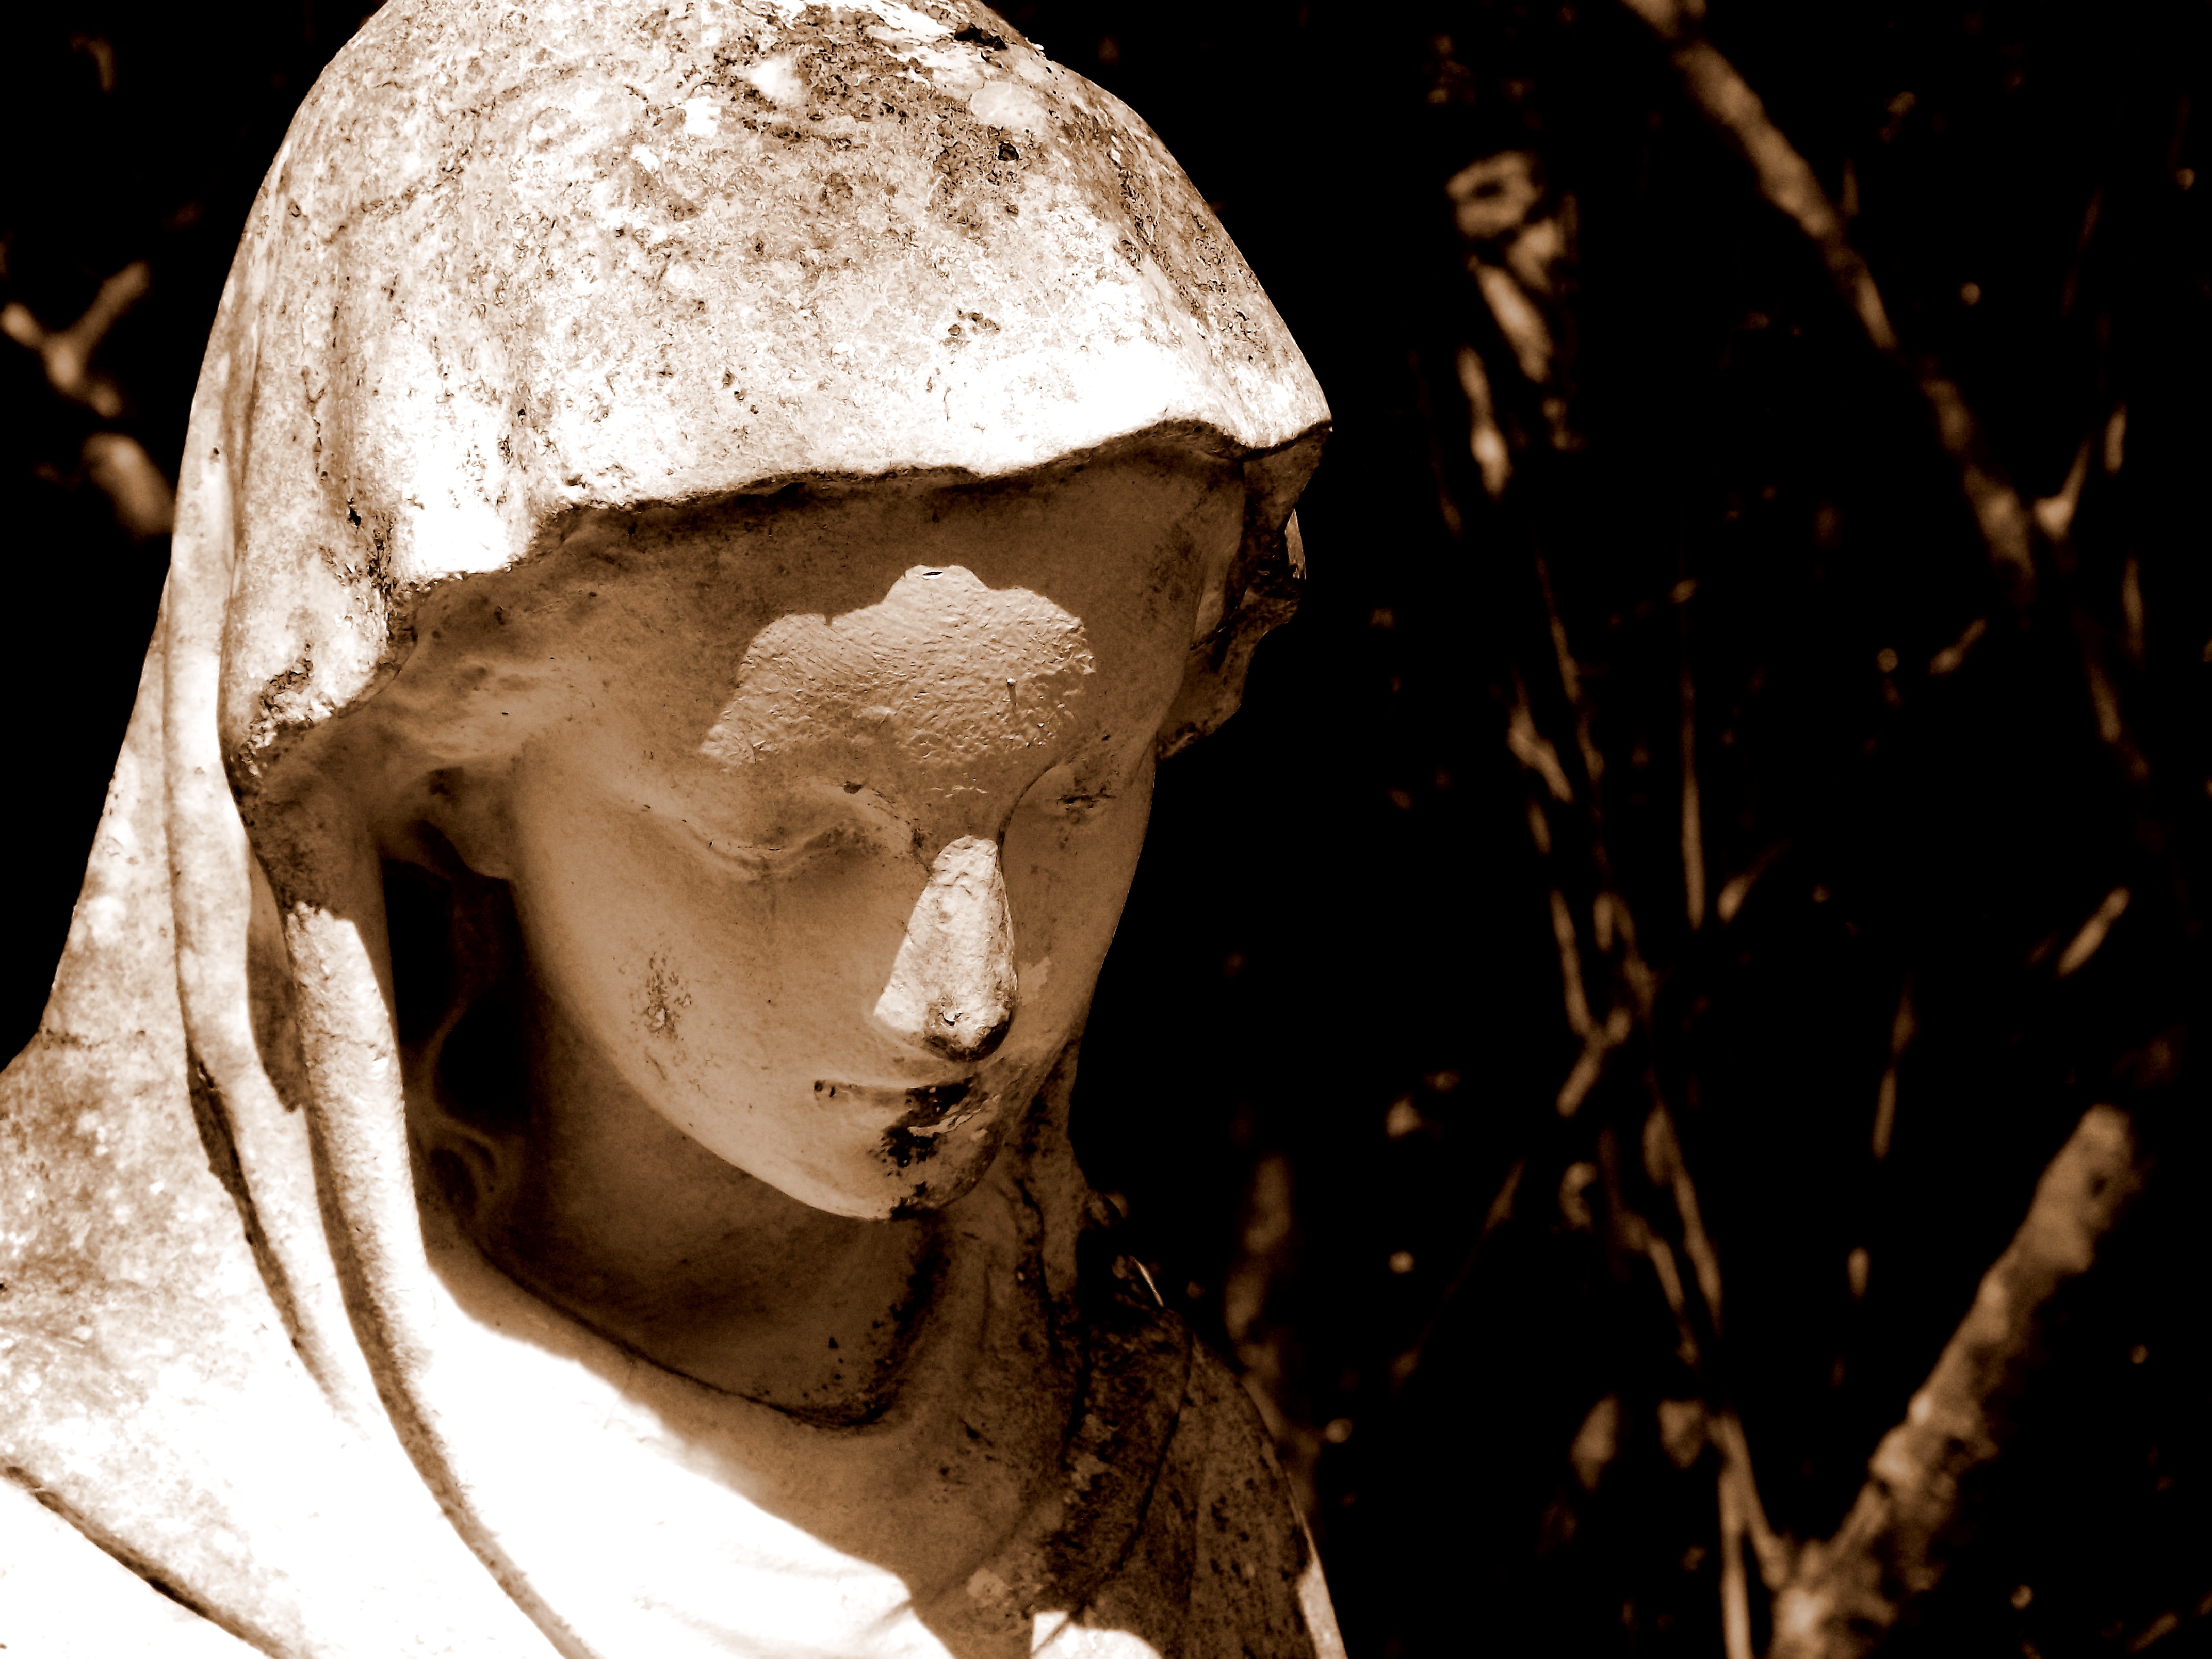
photography, stone, monument, statue, portrait, symbol, religion, darkness, garden, christian, pray, close up, sculpture, religious, christ, memorial, sepia, mother, figure, temple, faith, head, photograph, mary, prayer, culture, christianity, worship, holy, sacred, virgin, icon, divine, madonna, spirituality, catholicism, belief, ancient history